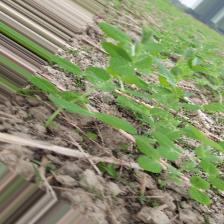
Label: Normal